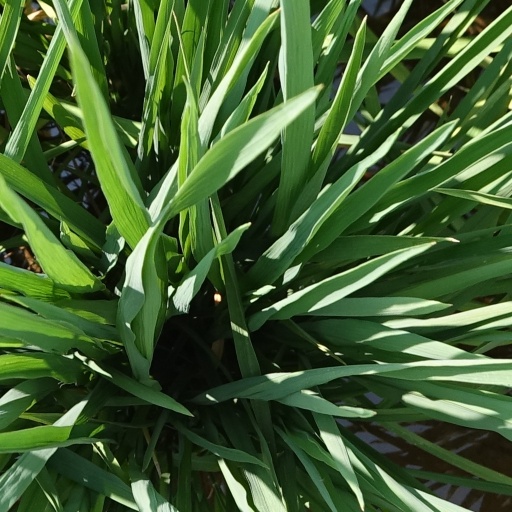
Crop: rice